Thorsten Legat

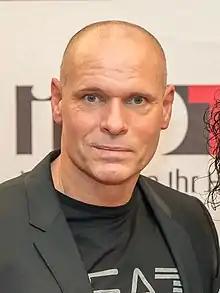
Legat in 2018

Thorsten Legat (born 7 November 1968) is a German reality television personality and former professional footballer who played as a midfielder.